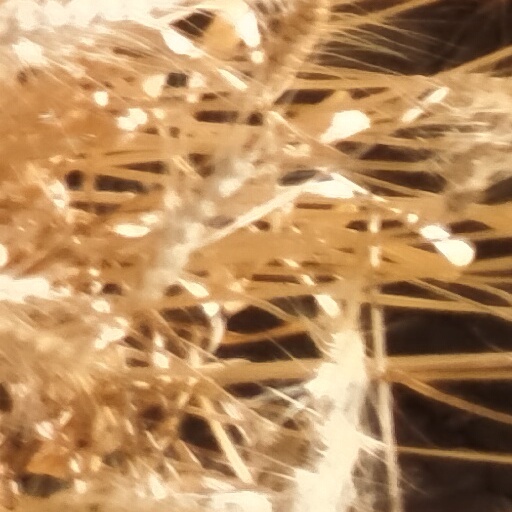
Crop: wheat